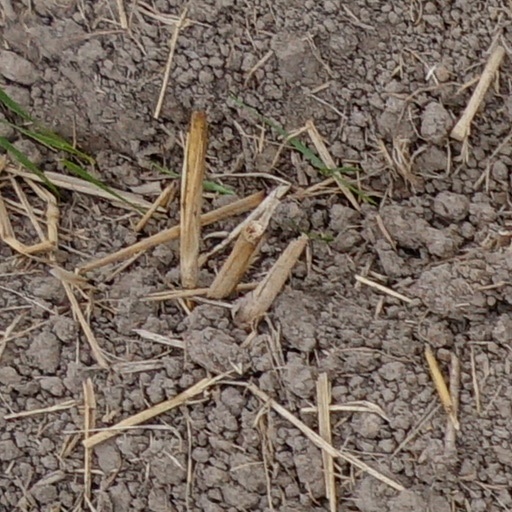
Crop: wheat